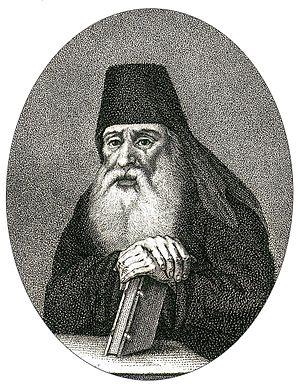
Siméon de Polotsk, à l'état civil Samuel Pétrovski-Sintnianovitch né le 12 décembre 1629 à Polotsk et décédé le 25 août 1680 à Moscou est un ecclésiastique orthodoxe russe, universitaire, poète, écrivain spirituel et homme des Lumières qui posa les fondations de la littérature russe moderne.